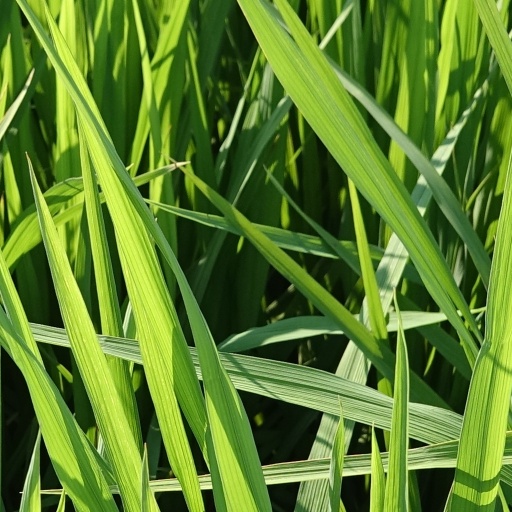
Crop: rice